Go (2007 film)

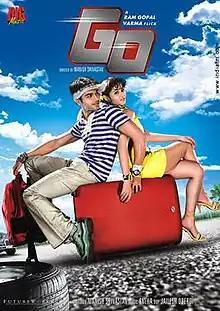
Theatrical Poster

Go is a 2007 Bollywood crime comedy film starring Gautam Gupta, Priyanka Kothari and Kay Kay Menon in the lead roles. It is directed by Manish Srivastav and produced by Ram Gopal Varma.